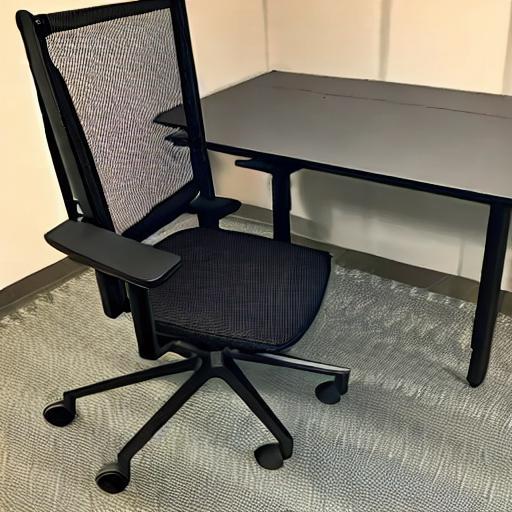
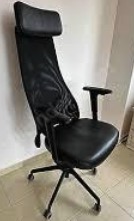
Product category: items_chair
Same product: no